Marcelo Torcuato de Alvear

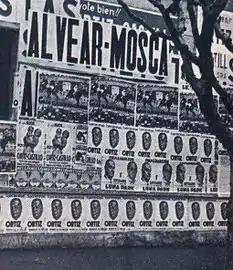
Alvear-Mosca's political slogan.

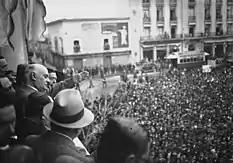
Alvear with Sabattini in Cordoba doing political campaign.

The committee's office of 2 January 1935 decided to lift the electoral abstention. The initiative was approved with 98 votes to 49, and radicalism thus began to run in elections to elect national governors and deputies, some fraudulent and others not. In some electoral contests, radicalism emerged victorious, as was the case with the province of Entre Ríos in the 1935 elections, for which Alvear campaigned for the first time, visiting a large number of towns and giving several speeches a day. But he himself was beginning to be criticized as an accomplice of the Justista electoral regime. For this reason, during 1935 the Yrigoyen and intransigent leaders began to gather, criticizing the Alvearista leadership. But by 1936 Alvearismo led the party with almost no internal resistance, since Alvear's harsh character – labeled as dictatorial by some leaders – led to the abandonment of internal critics.